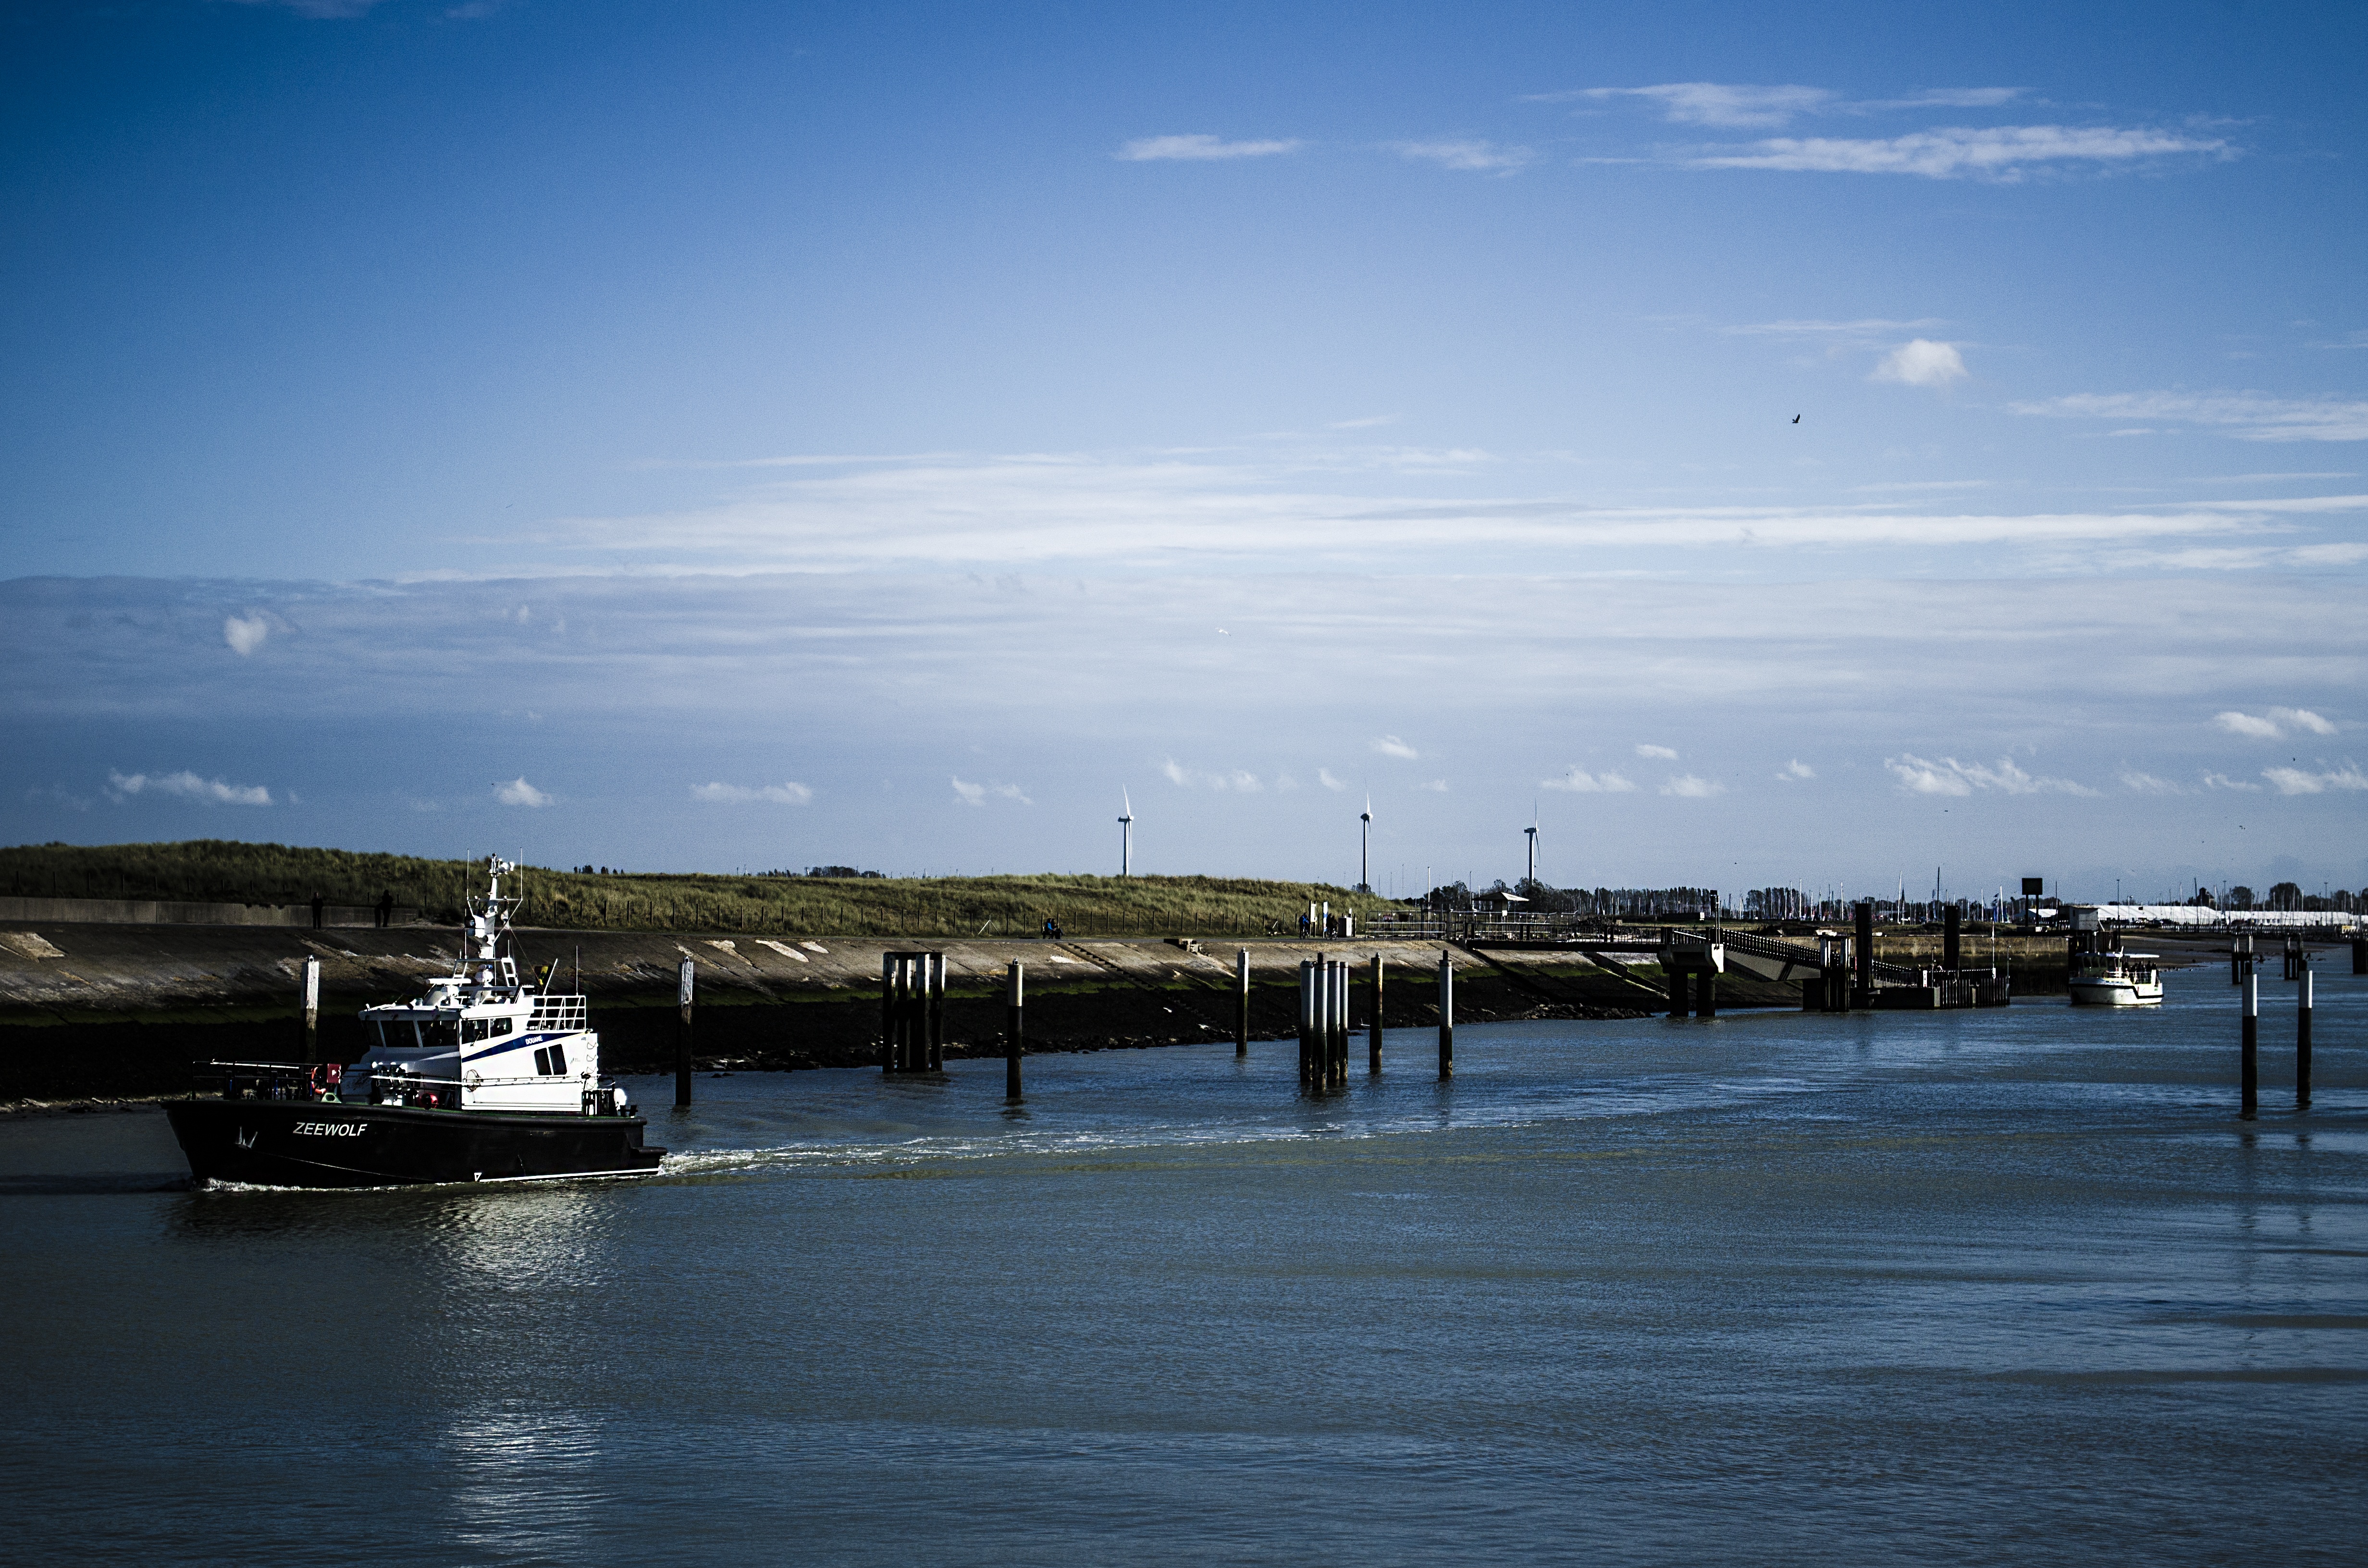
beach, sea, coast, water, ocean, horizon, dock, cloud, sky, sunrise, sunset, morning, shore, wave, dawn, pier, ship, dusk, evening, reflection, vehicle, bay, harbor, marina, body of water, belgium, north sea, flanders, english channel